Early modern Romania

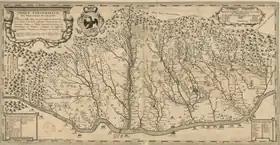
Wallachia. Map by Constantin Cantacuzino

According to the treaties (Capitulations) between the Romanian Principalities (Wallachia and Moldavia), Turkish subjects were not allowed to settle in the Principalities, to own land, to build houses or mosques, or to marry. In spite of this restrictions imposed on the Turks, the princes allowed Greek and Turkish merchants and usurers to exploit the principalities' riches.